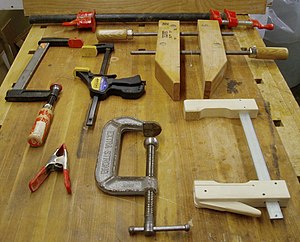
Skruetvinge
Forskellige tvinger og en limklemme
En skruetvinge er et værktøj, der er i stand til at holde ting sammen, hvilket gøres ved at rotere et håndtag placeret i forlængelse af et gevind, således at de pinde, hvoraf den ene er placeret på gevindet, og den anden er placeret på det rummelige gevindleje, nærmes eller fjernes fra hverandre. På grund af det meget faste greb mellem gevindet og gevindlejet, er det svært at flytte de to pinde i forhold til hinanden på andre måder end ved at rotere håndtaget.